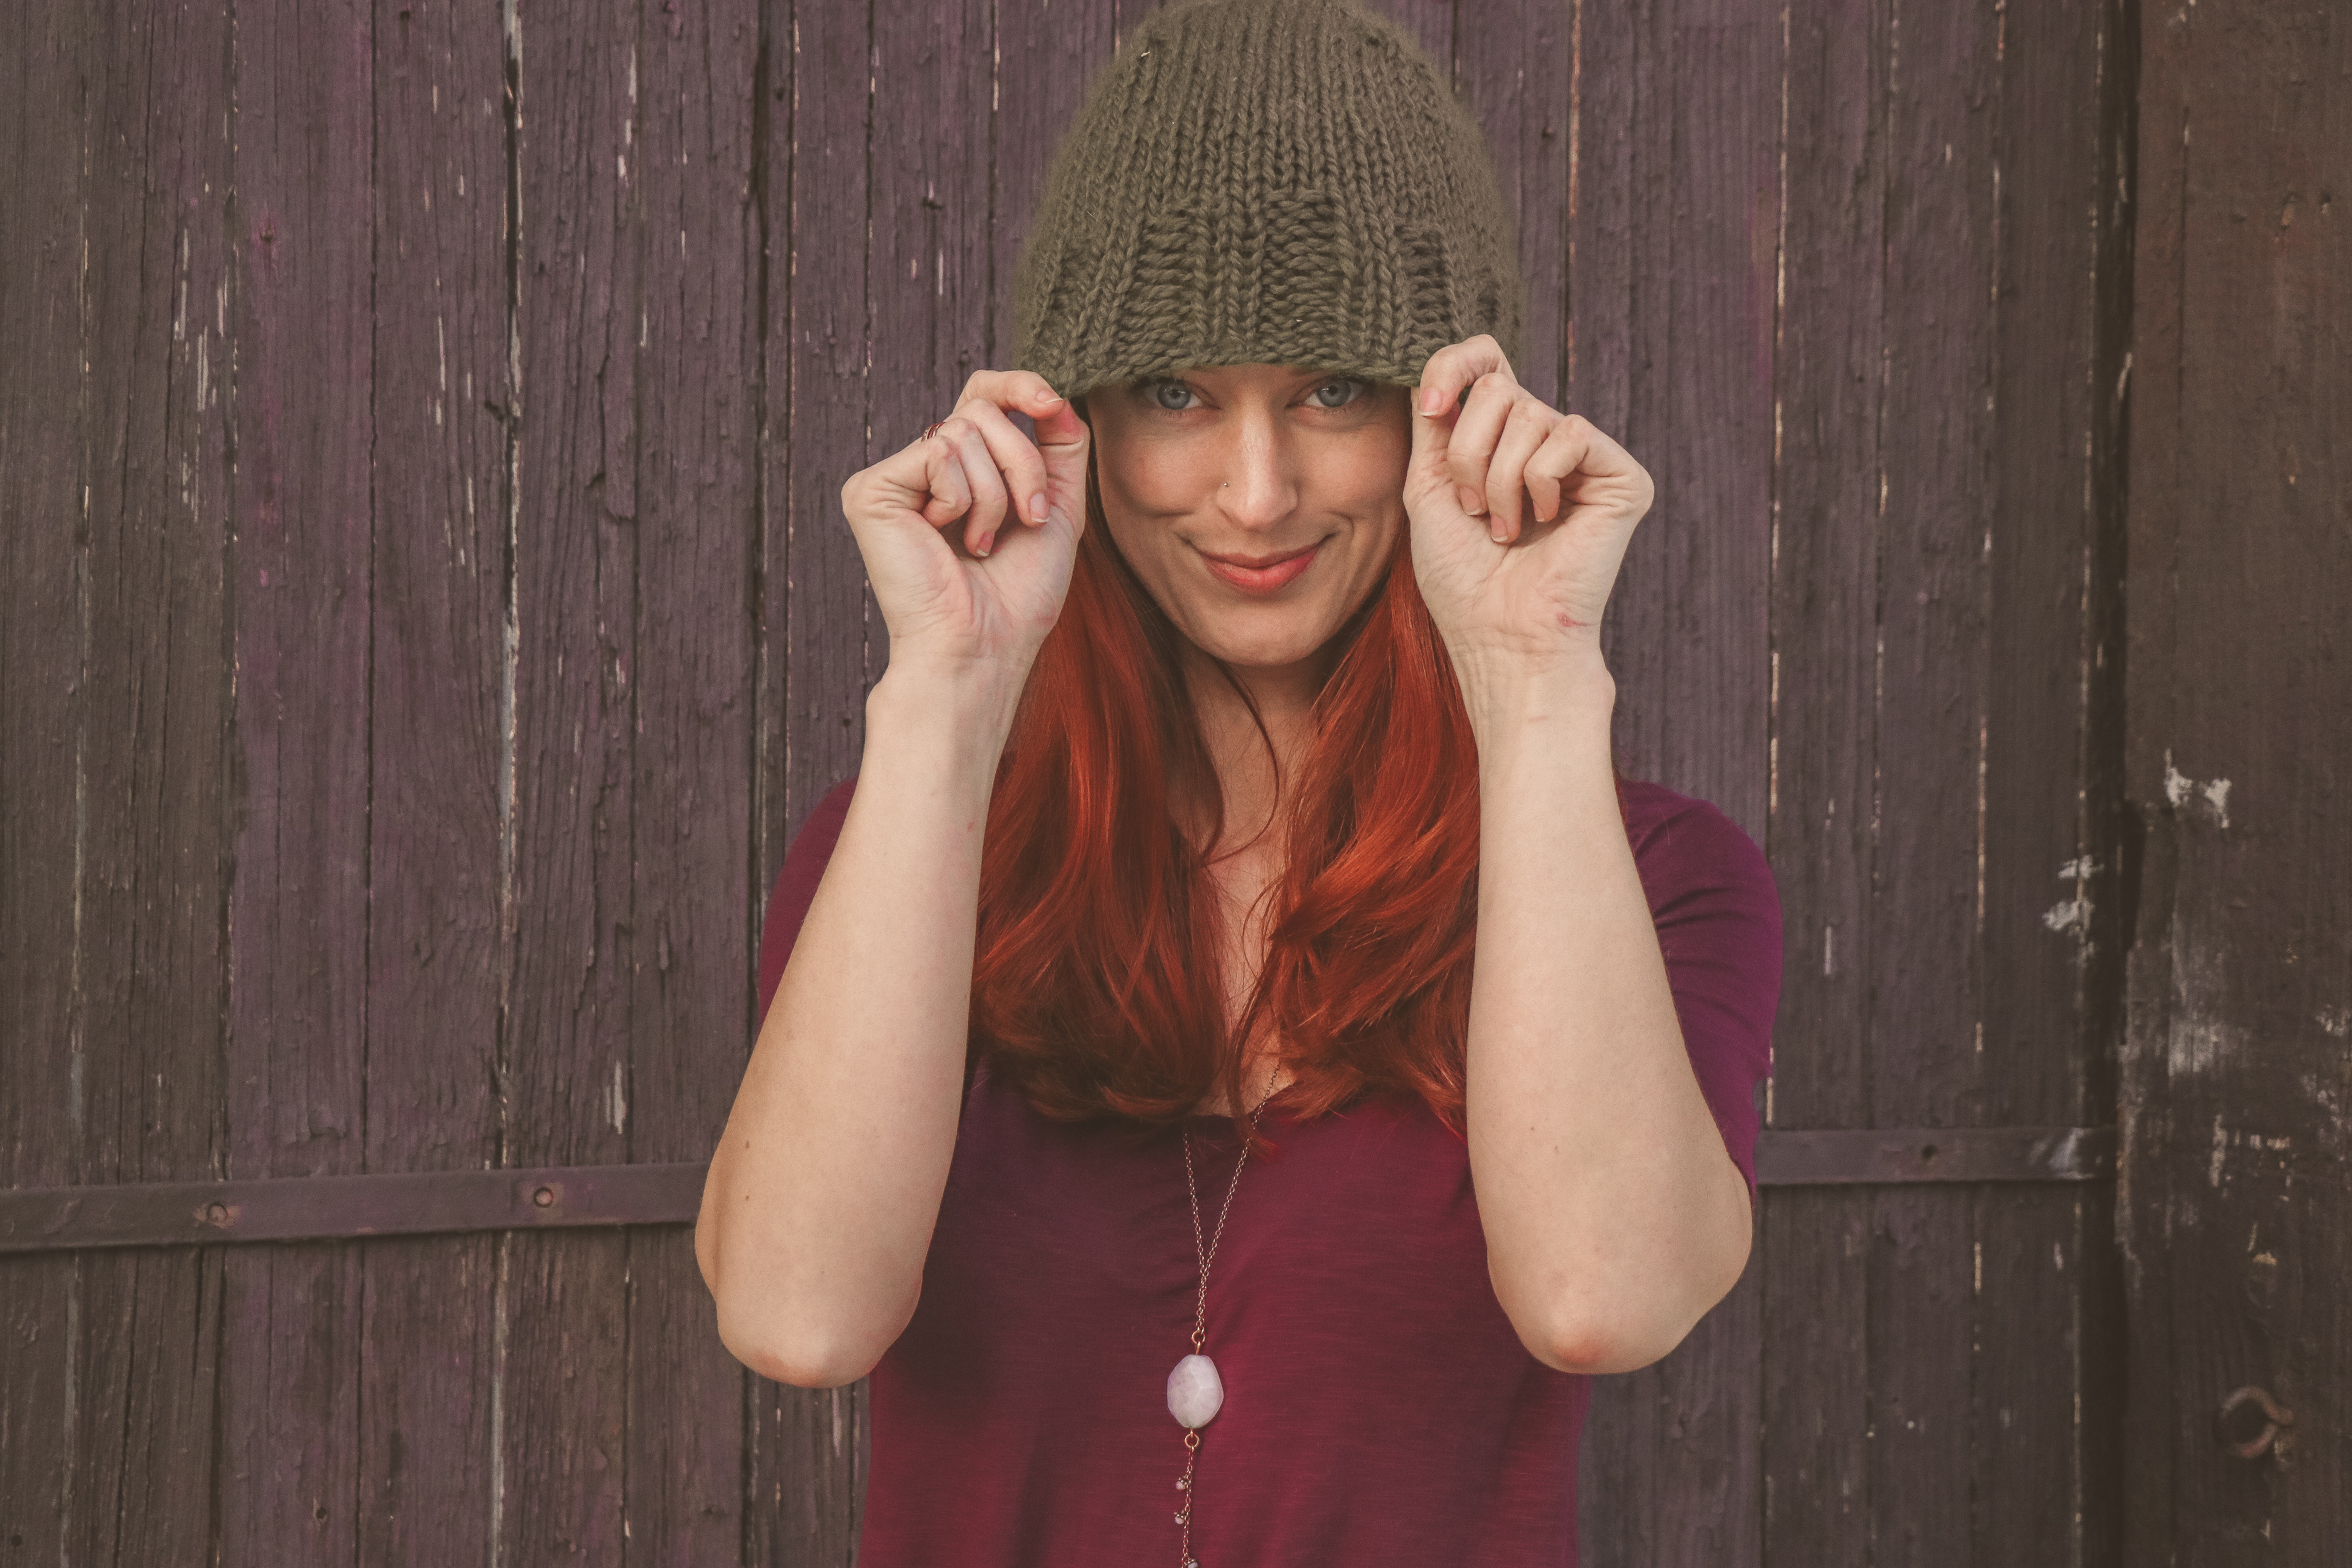
beanie, cap, headgear, knit cap, fun, hat, wood, smile